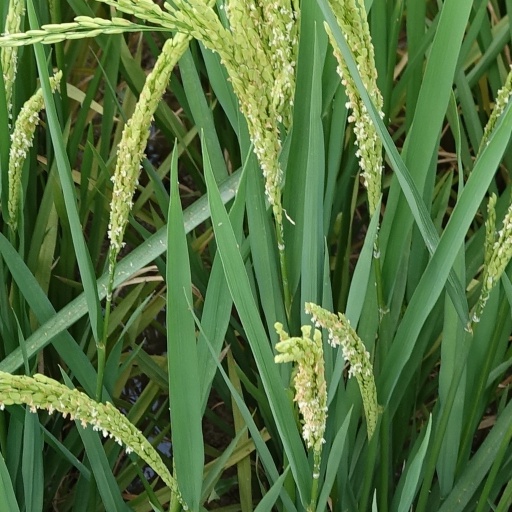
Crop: rice